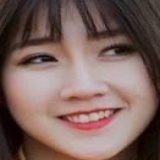
diễn viên Kiều Trinh Xíu